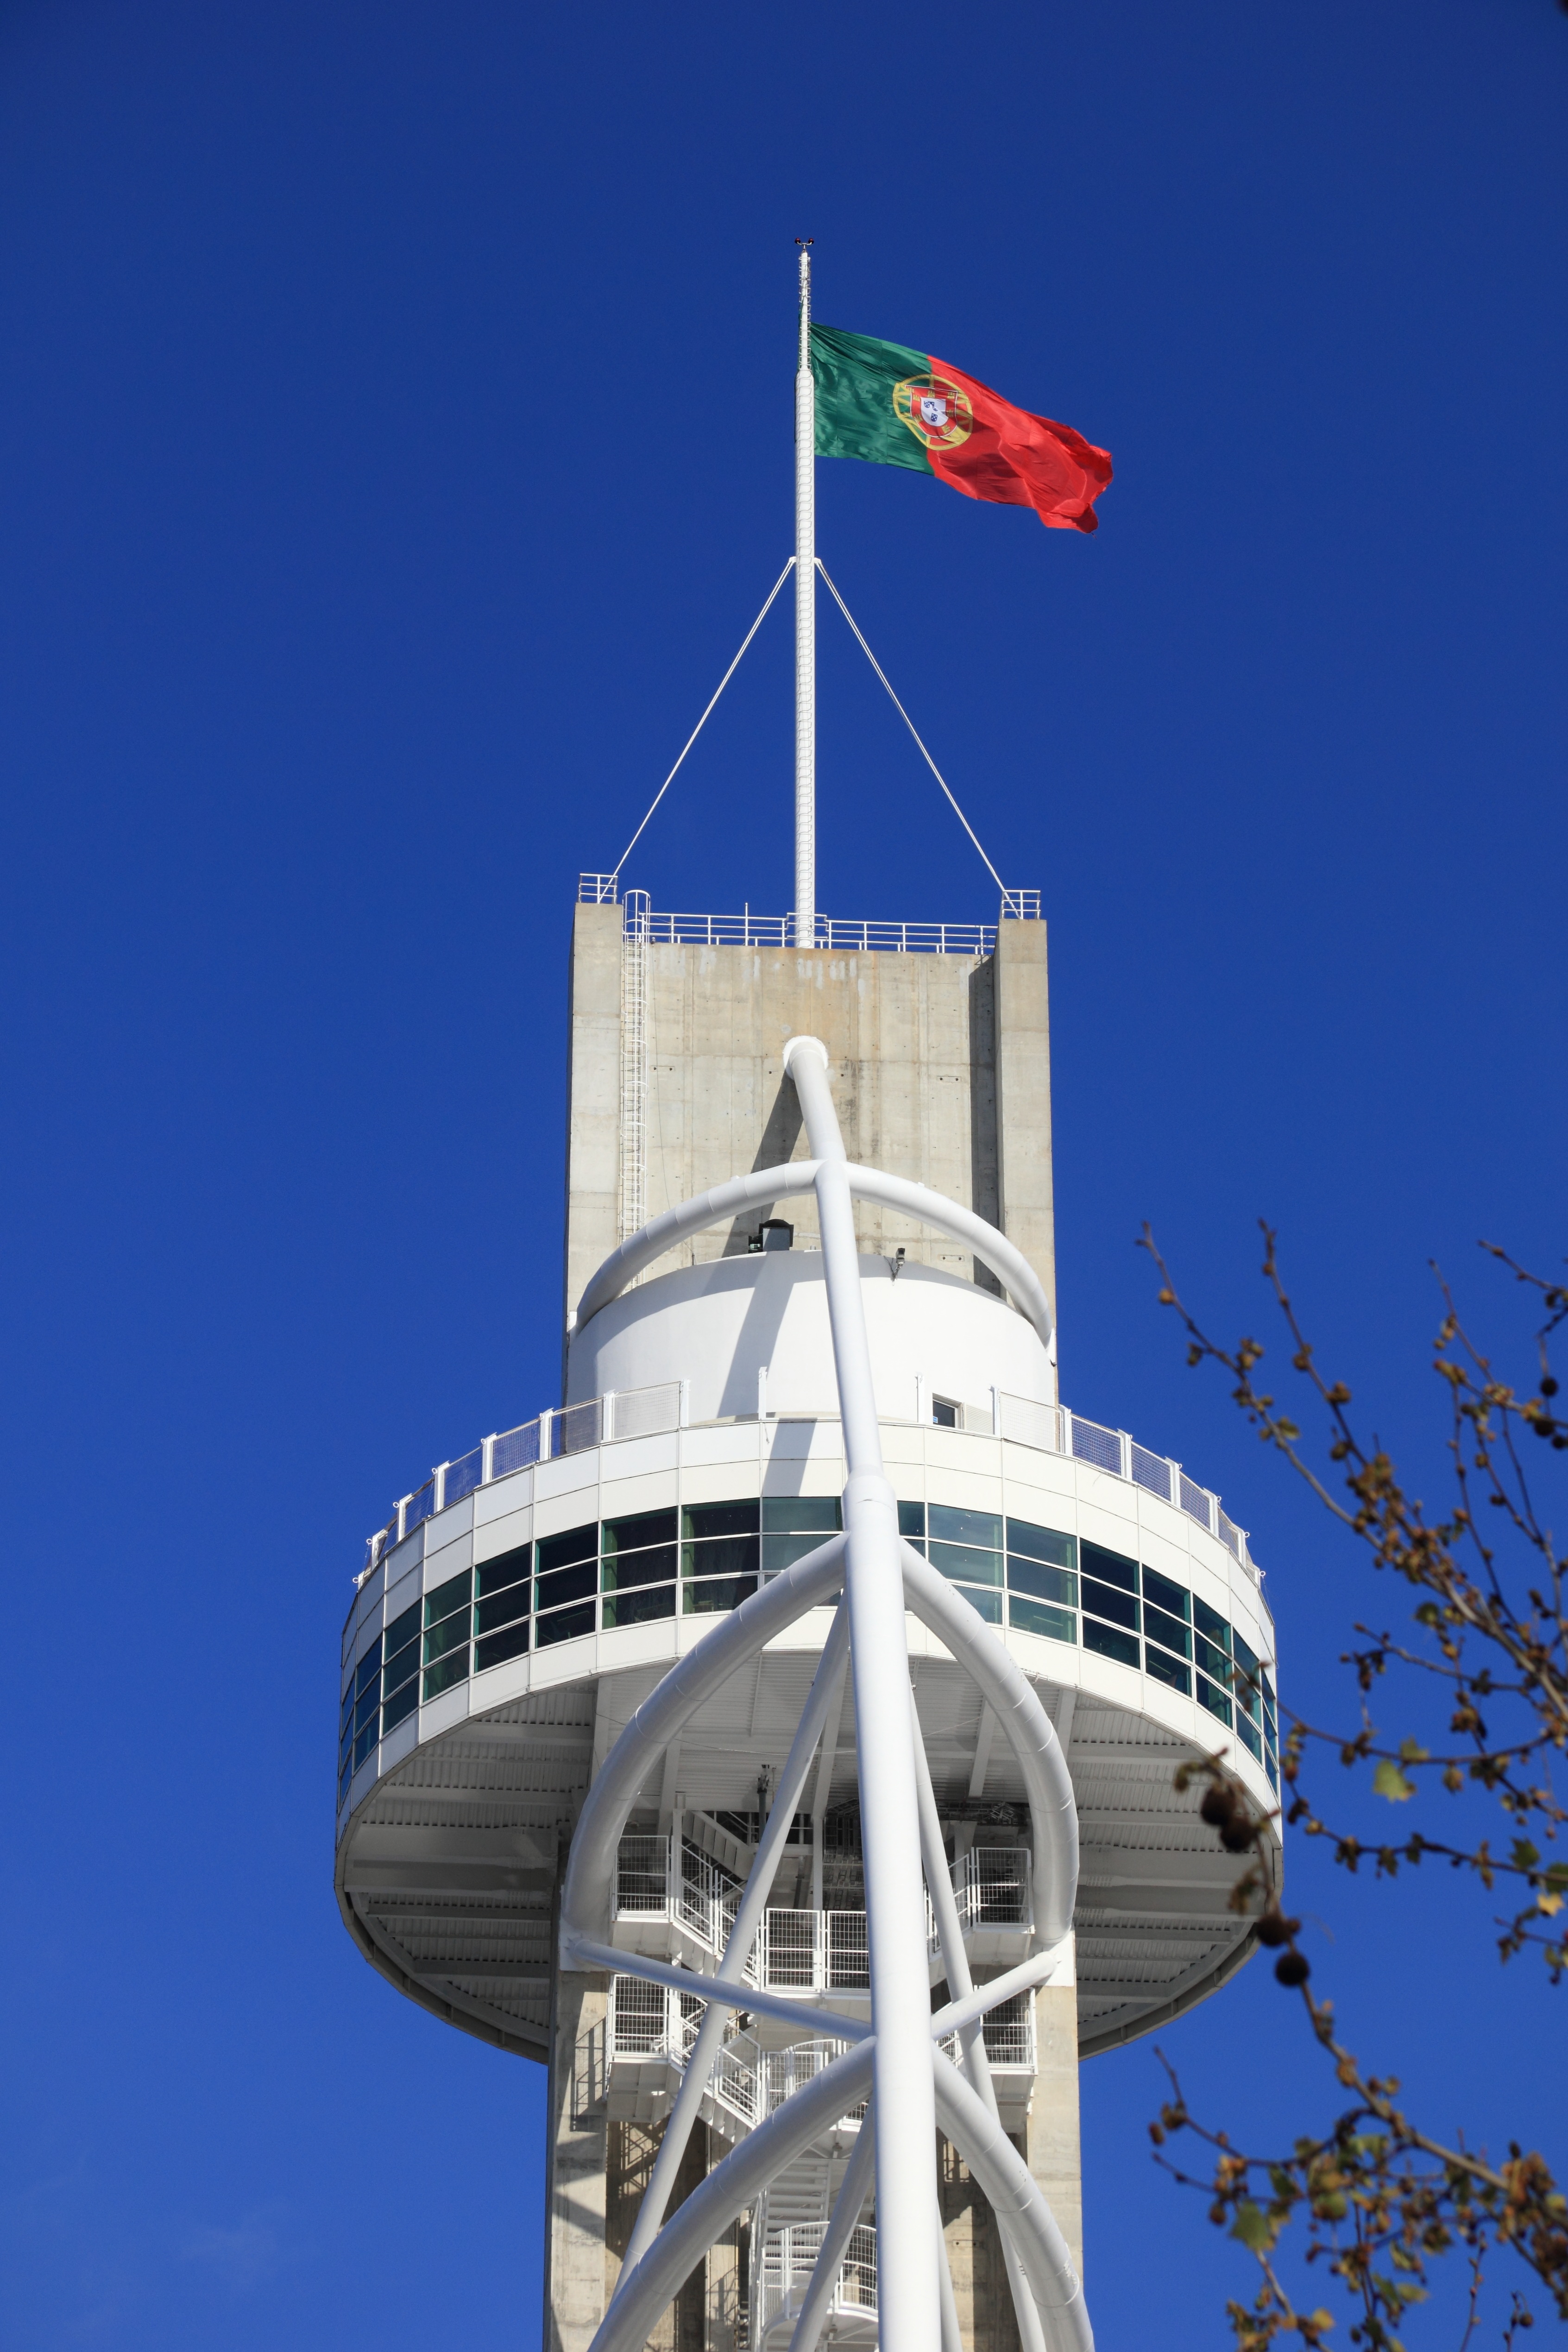
boat, wind, ship, vehicle, tower, mast, expo, hotel, sail, portugal, area, watercraft, lisbon